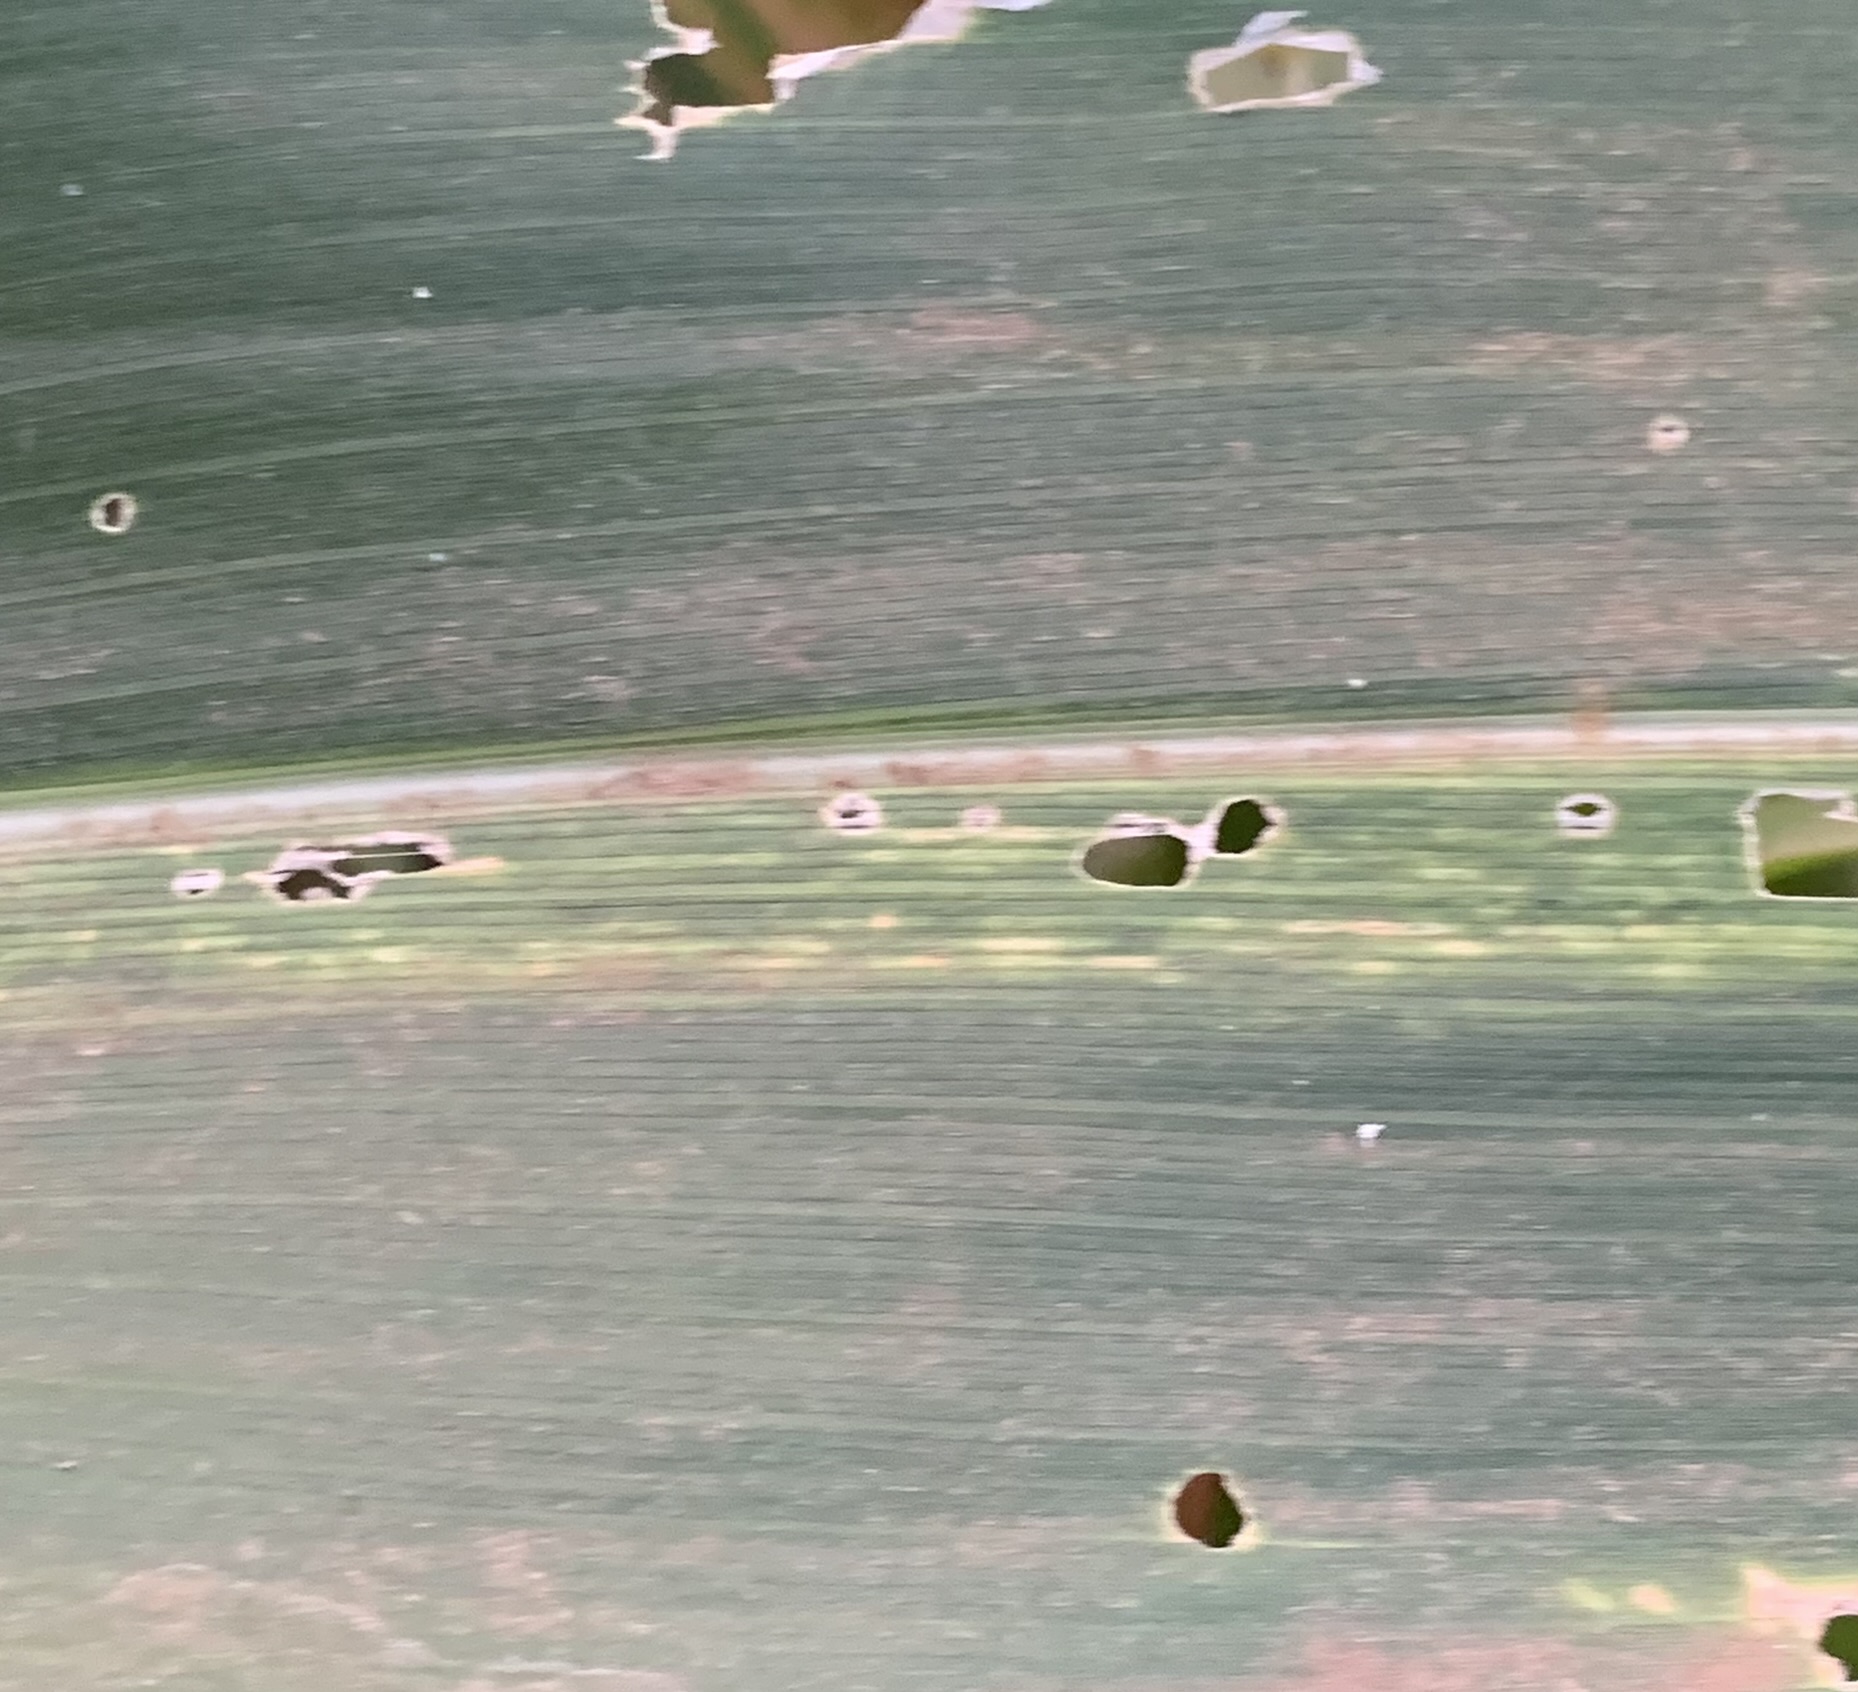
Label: MSV